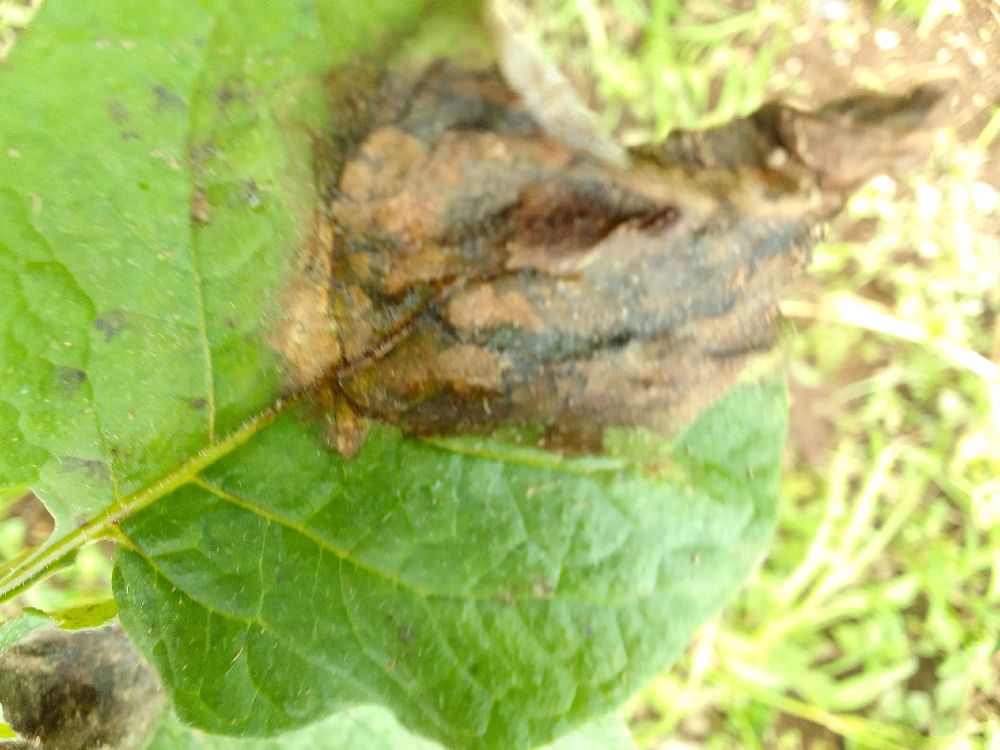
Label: Late blight